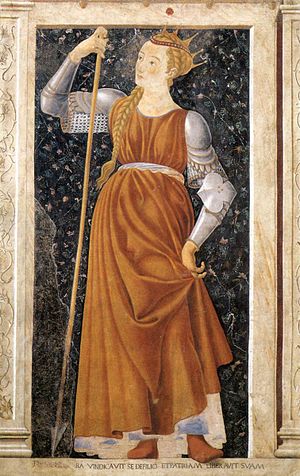
Krøsus / Krøsus og felttoget mod massageterne
Dronning Tomyris, sådan som Andrea del Castagno forestillede sig hende i 1400-tallet.
Krøsus var født i 595 f.Kr og den sidste konge af Lydien 560-547 f.Kr. Han var berømt for sin rigdom. Hans navn er dermed blevet et øgenavn for velhavere med dyre vaner.